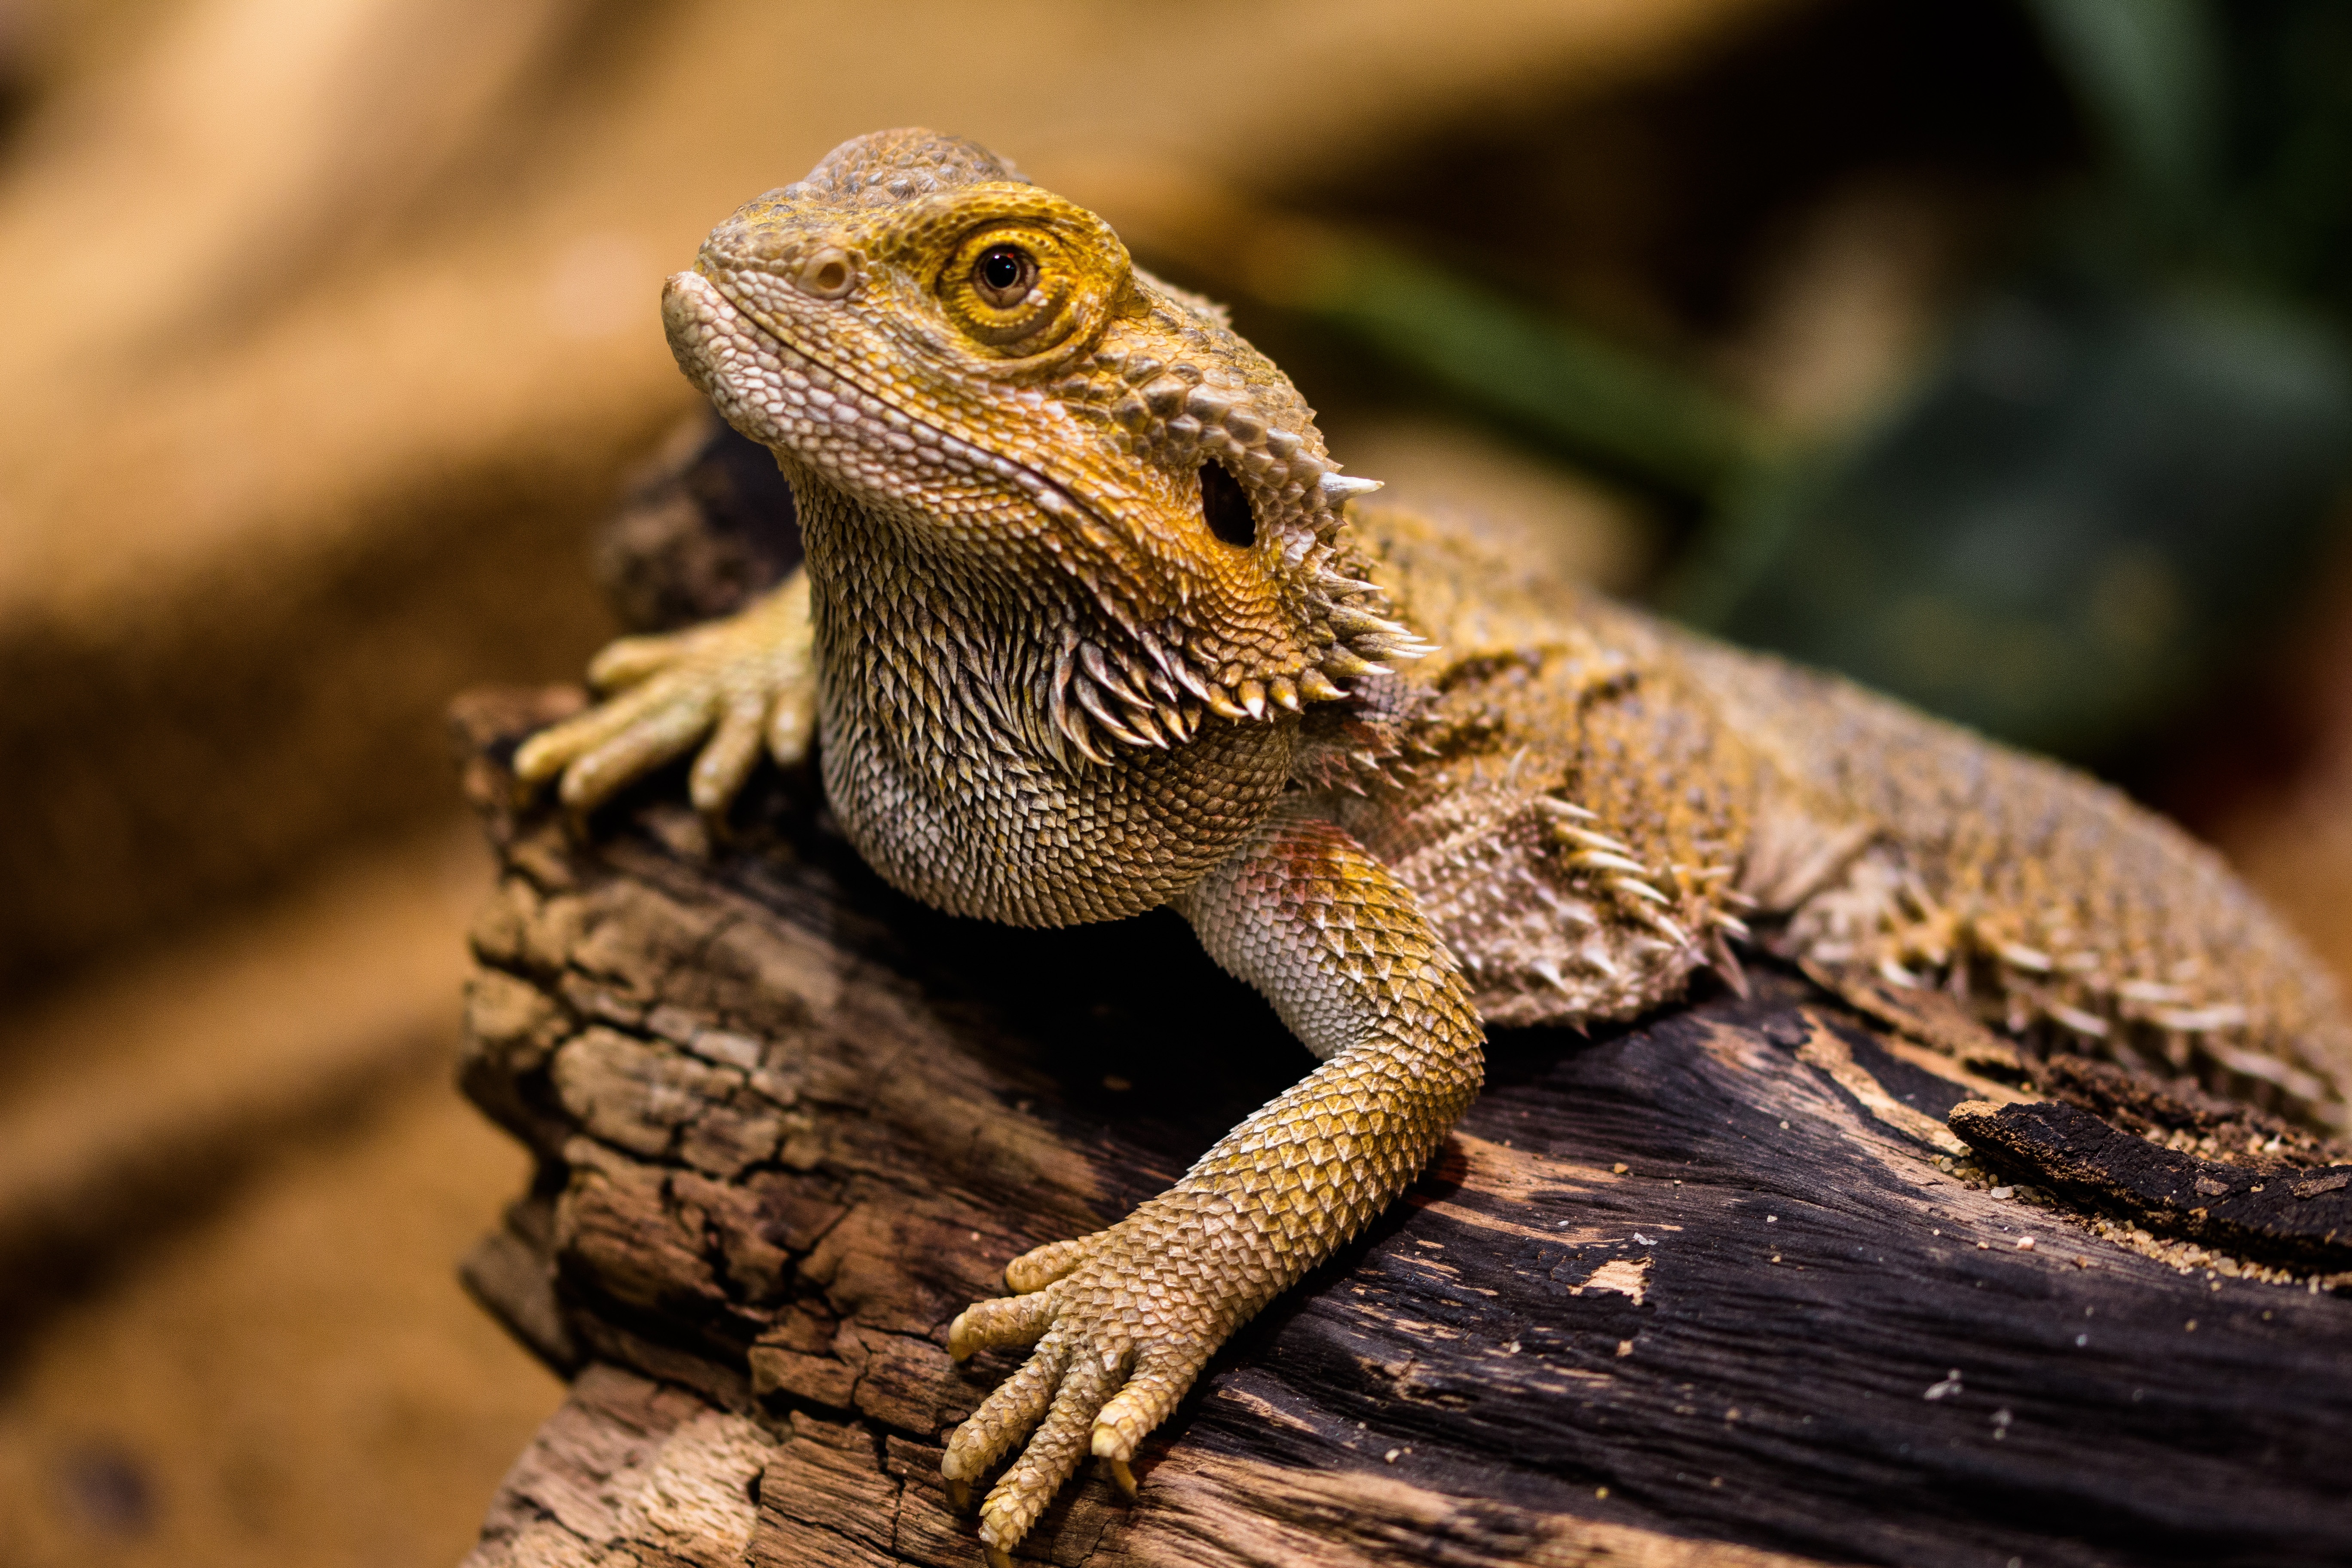
watch, stone, dry, wildlife, macro, reptile, amphibian, scale, close, iguana, fauna, lizard, bearded dragon, close up, lurking, vertebrate, dragon, hunt, lizards, macro photography, talon, lacerta, agame, agamidae, agama, scaled reptile, lacertidae